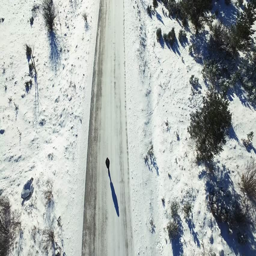
drone aerial footage of alone woman walking on iced street in the mountains on cold winter day in resolution